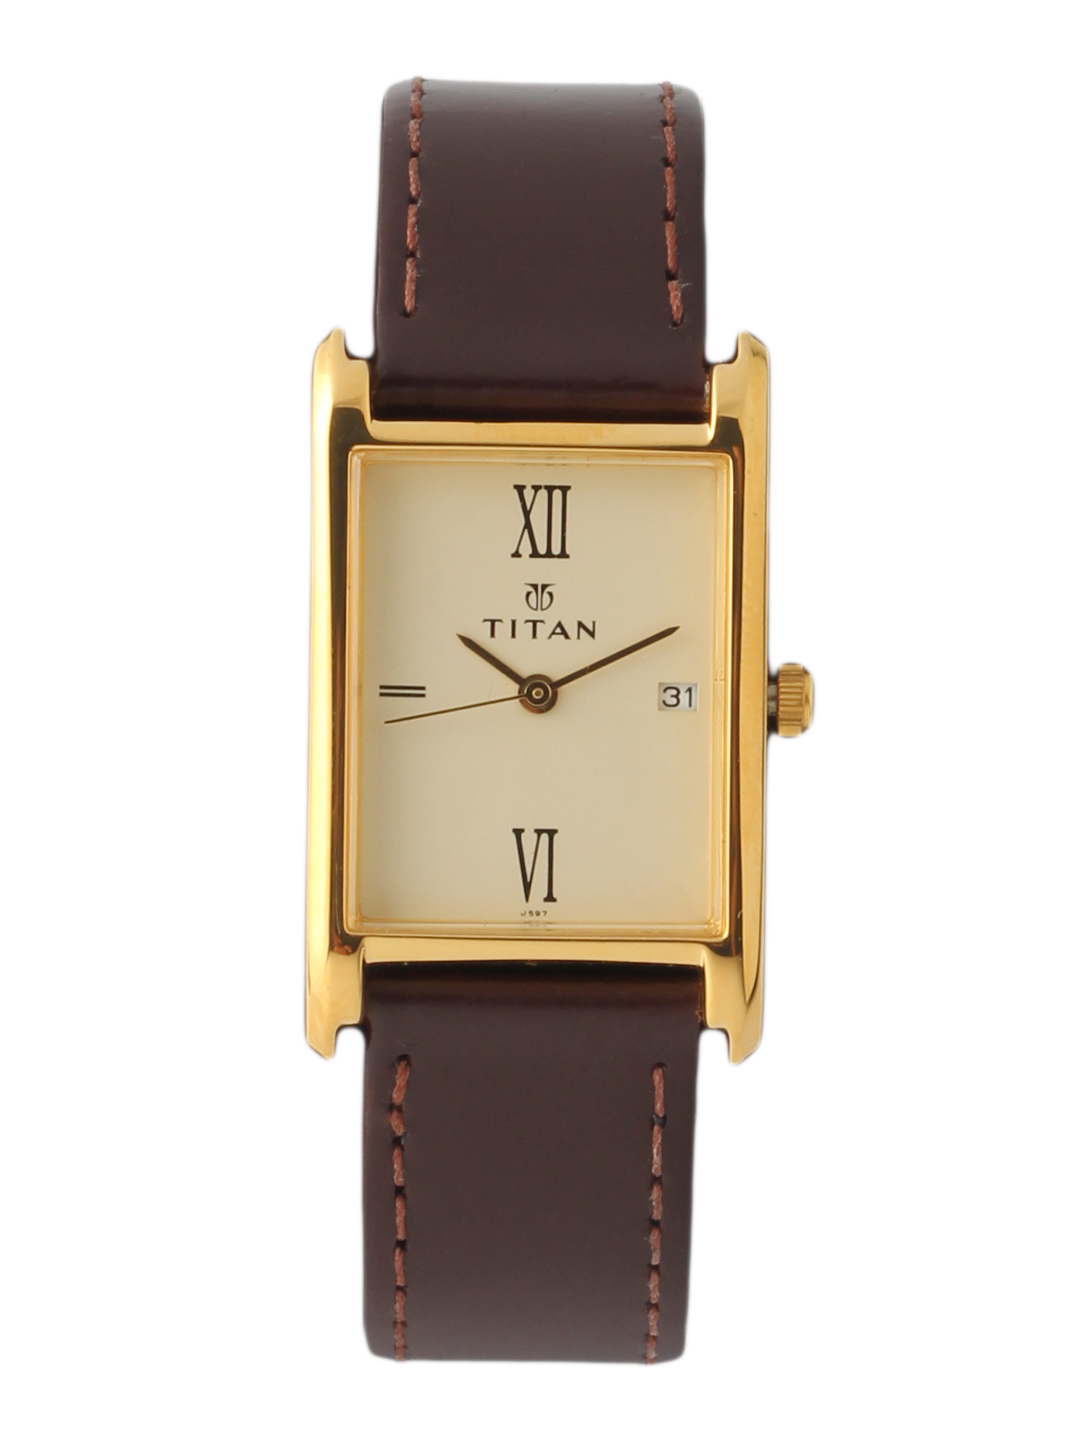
Titan Men Cream Dial Watch
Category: Accessories / Watches / Watches
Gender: Men
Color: Cream
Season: Winter 2016
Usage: Casual